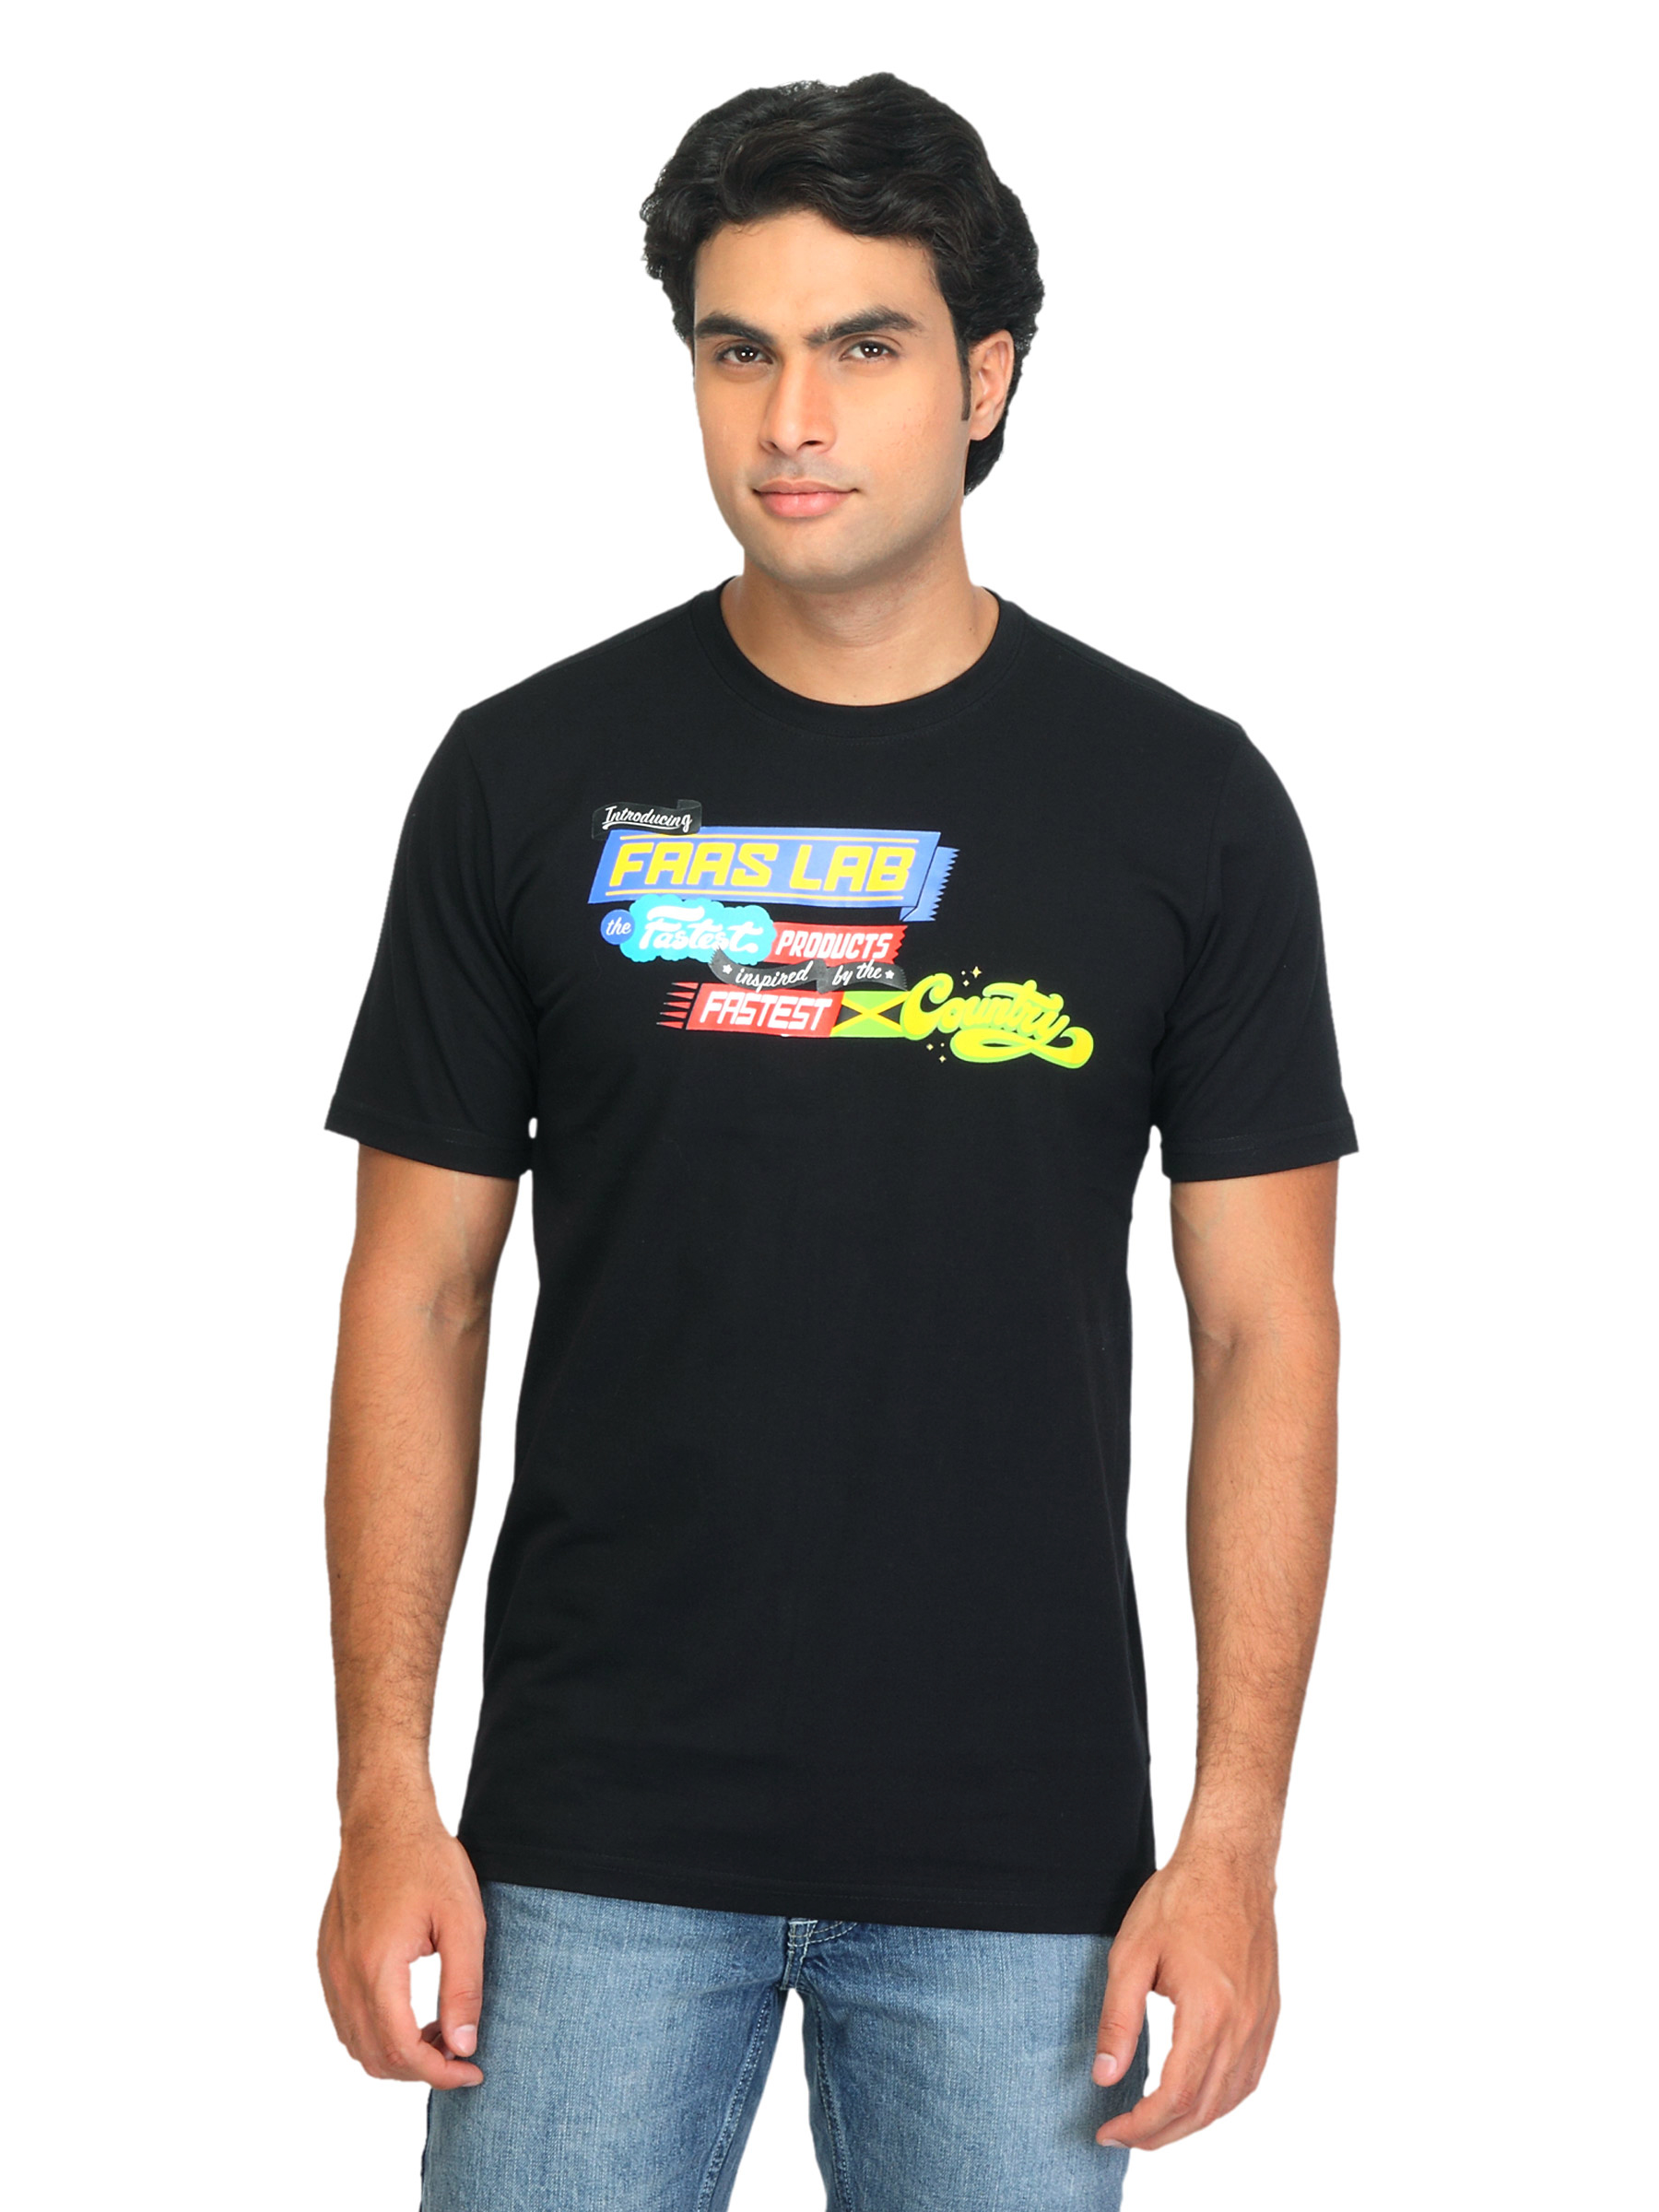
Puma Men Faas Black T-shirt
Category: Apparel / Topwear / Tshirts
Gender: Men
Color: Black
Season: Summer 2012
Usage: Casual